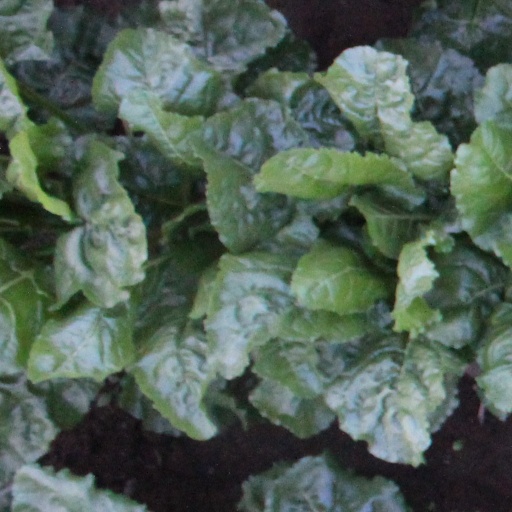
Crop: sugar beet